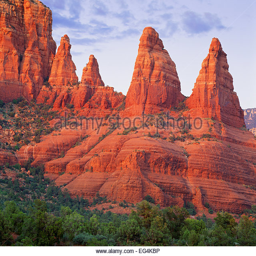
pop artist and person , at sunset .